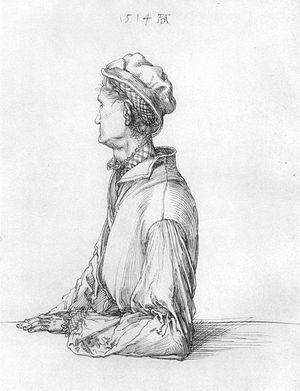
Le Portrait d'Endres Dürer est un dessin réalisé par Albrecht Dürer et actuellement conservé à l'Albertina de Vienne. L'œuvre porte le monogramme de Dürer et la date de 1514.
En peinture, en photographie, dans les arts visuels en général, on appelle profil perdu une vue de trois-quart dos, dans laquelle la tête cache une partie des traits du sujet ; au XIXᵉ siècle on trouve encore profil fuyant.